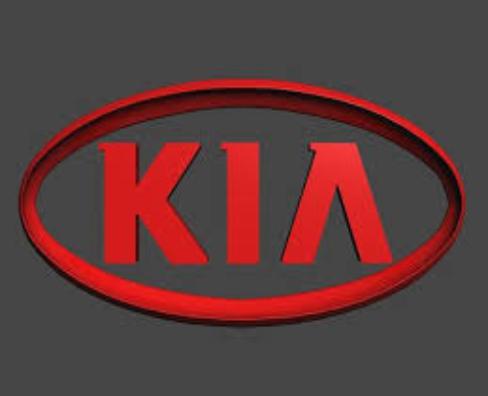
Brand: kia da
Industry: Transportation